Amos Root

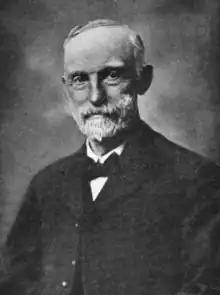

Amos Ives Root (1839–1923) was an Ohio entrepreneur who developed innovative techniques for beekeeping during the late 19th century, when the practice played an important role in the economy of many communities in the U.S. He founded his own company, which continues in business to the present day.